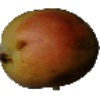
Label: Papaya 1